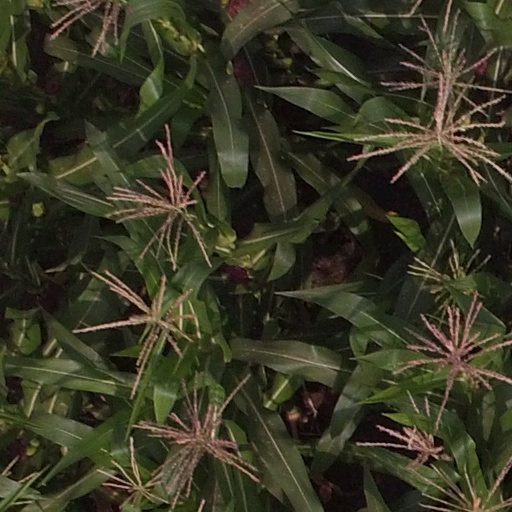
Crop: maize; corn